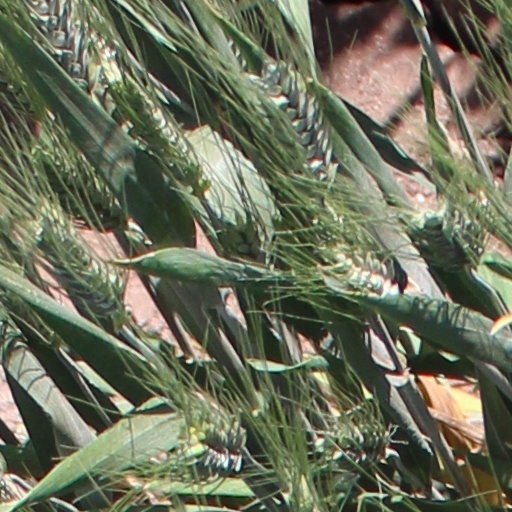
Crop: wheat